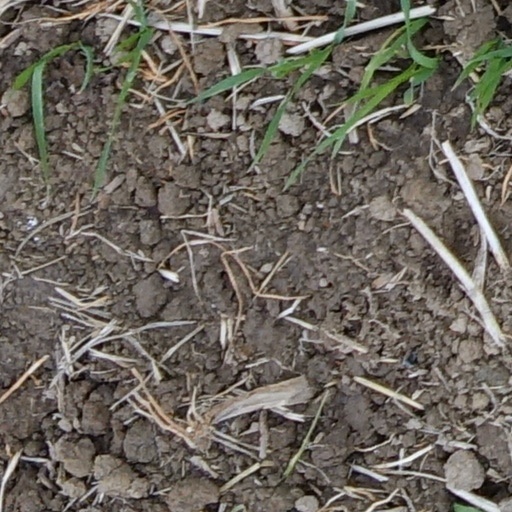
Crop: wheat